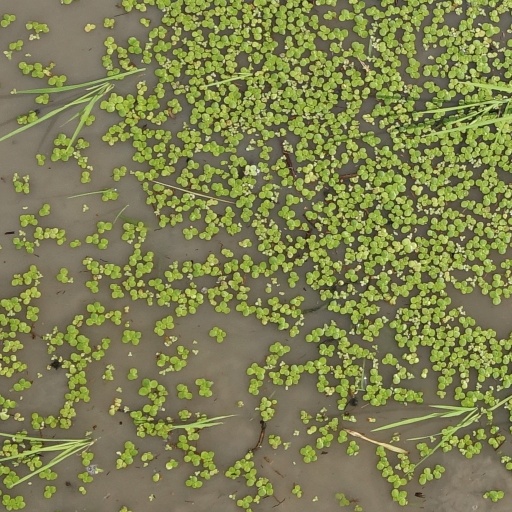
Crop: rice